Battle of Trafalgar

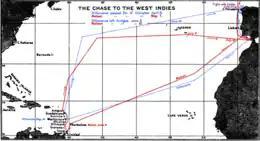
The Chase to the West Indies

Having lured the British to the West Indies, Villeneuve returned from the Caribbean to Europe, intending to break the blockade at Brest. Nelson, still in fear for Egypt, made to return to the Mediterranean. The fast sailing corvette taking word of his plans back to the admiralty spotted the French heading further north. On receiving this intelligence Lord Barham immediately ordered Admiral Cornwallis to combine his squadron with that of Vice Admiral Calder off Ferrol and to stretch out thirty to forty leagues into the Atlantic to block the French from entering the Channel.